Russian imperialism

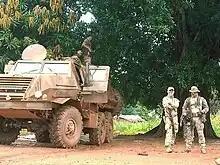
Russian mercenaries standing guard near an armored vehicle in the Central African Republic

During and following the Crimea annexation, pro-Russian unrest erupted in parts of southeastern Ukraine. In April 2014, armed Russian-backed separatists seized towns in the eastern Donbas region, sparking the Donbas War with Ukraine. That month, Putin began referring to "Novorossiya" (New Russia), a former Russian imperial territory that covered much of southern Ukraine. Michael Kimmage writes that this "implied an imperial program on Russia's part". The Russian separatists declared their captured territories to be the Donetsk and Luhansk "people's republics". Russian imperial nationalism and Orthodox fundamentalism shaped the official ideology of these breakaway states, and they announced plans for a new Novorossiya, to incorporate all of eastern and southern Ukraine. The far-right Russian Imperial Movement trained and recruited thousands of volunteers to join the separatists through its 'Russian Imperial Legion'.